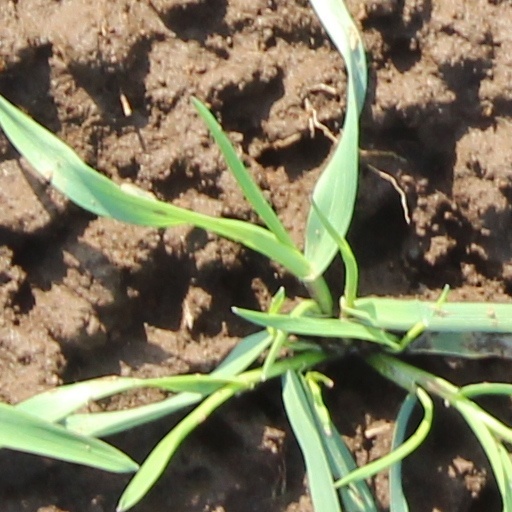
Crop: wheat